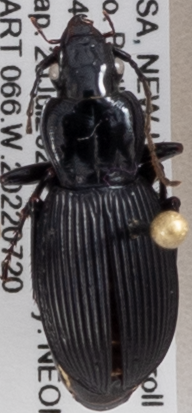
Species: Pterostichus lachrymosus
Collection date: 2022-07-20 04:00:00
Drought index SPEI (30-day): -0.988
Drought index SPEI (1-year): -0.8
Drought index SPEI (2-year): -1.314